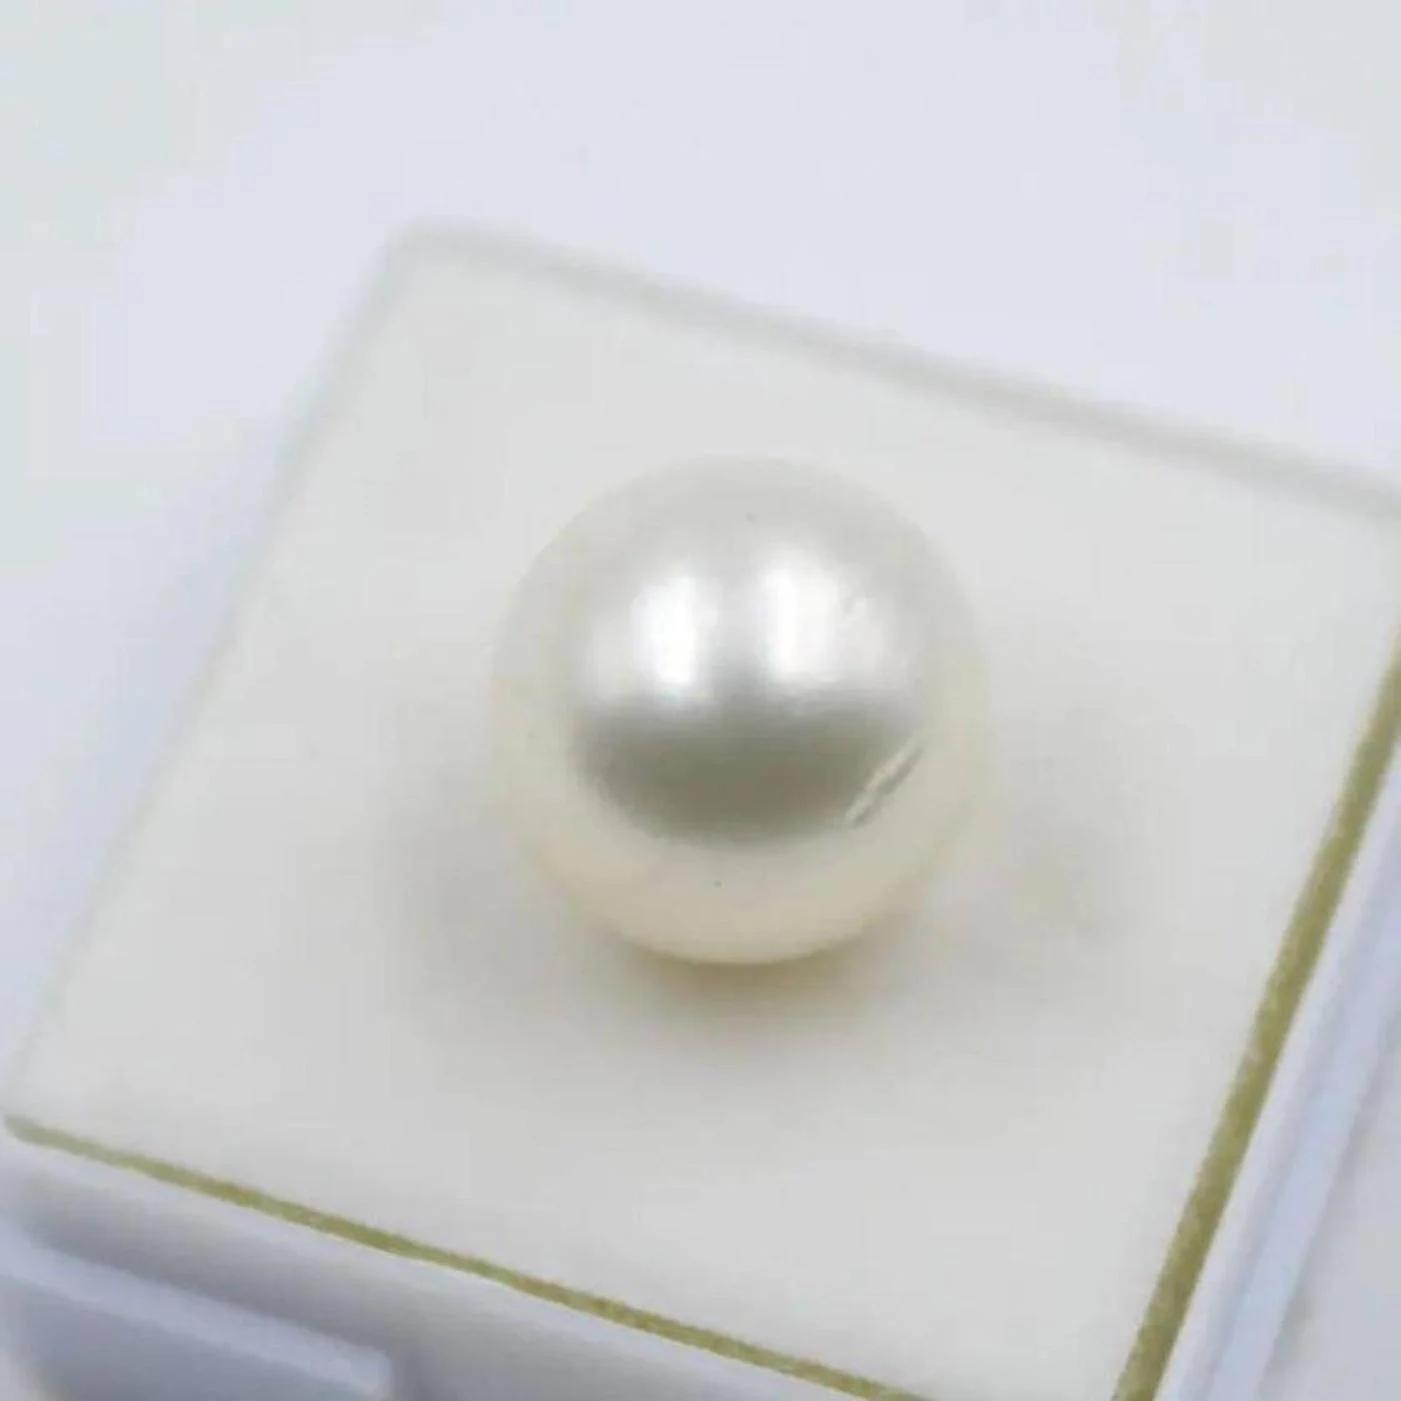
Chopra Gems Stone 6.50 Ratti Astrology Purpose Loose Pearl Pendant White
Type: Necklaces & Pendants
Brand: Chopra Gems & Jewellery
Price: Rs. 483
Chopra Gems
Features: Type - 6.50 ratti astrology purpose loose pearl pendant,Color - white,Pendants and lockets
Included: 1 6.50 Ratti Astrology Purpose Loose Pearl Pendant